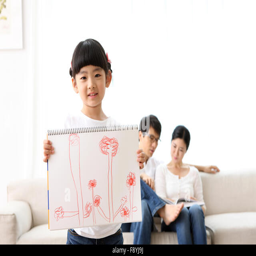
family in the living room